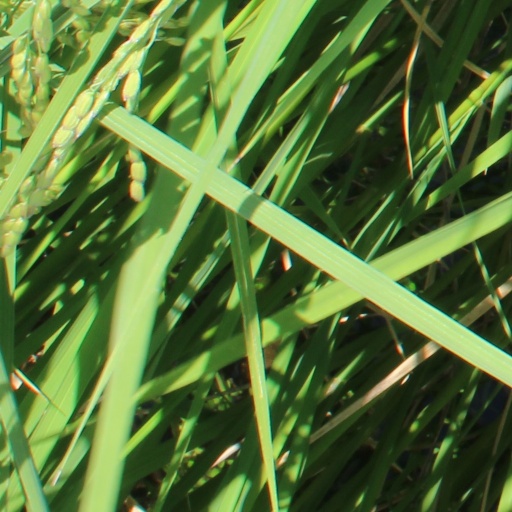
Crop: rice